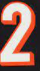
Number: 2